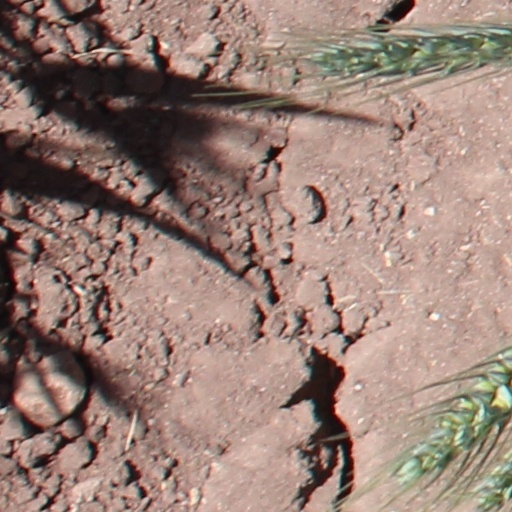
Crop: wheat